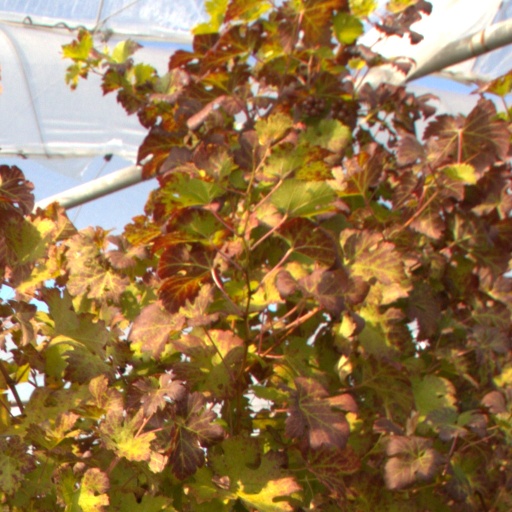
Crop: grape